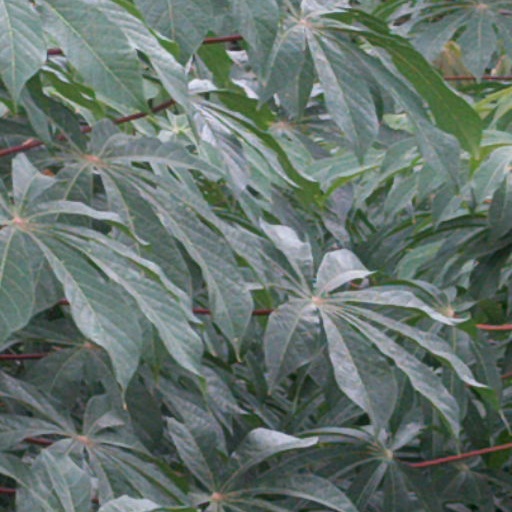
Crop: cassava